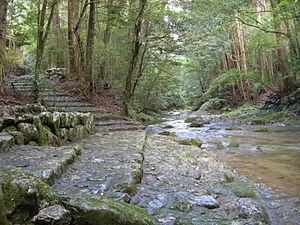
Un chōzuya ou temizuya est un pavillon d'ablution destiné au rite de purification cérémoniel appelé temizu dans le shintoïsme.